Describe the emotion expressed in this image:  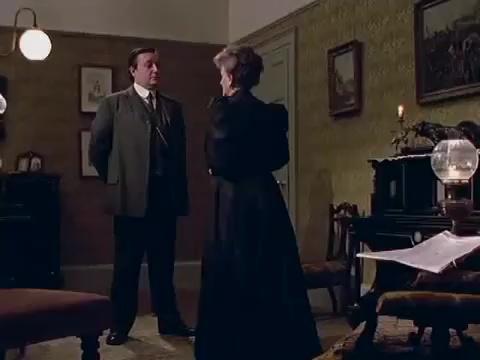
This person displays Suffering, valence and arousal with low intensity.